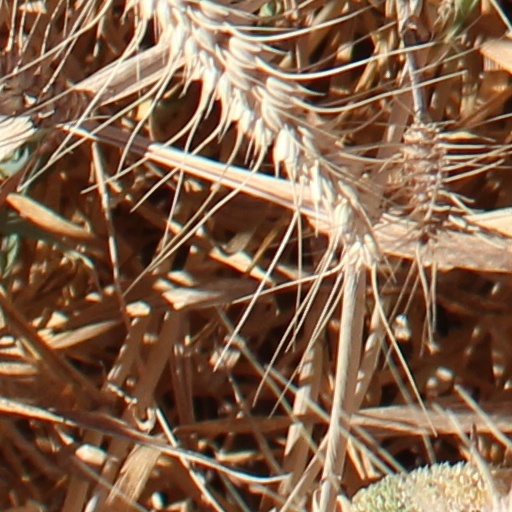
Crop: wheat